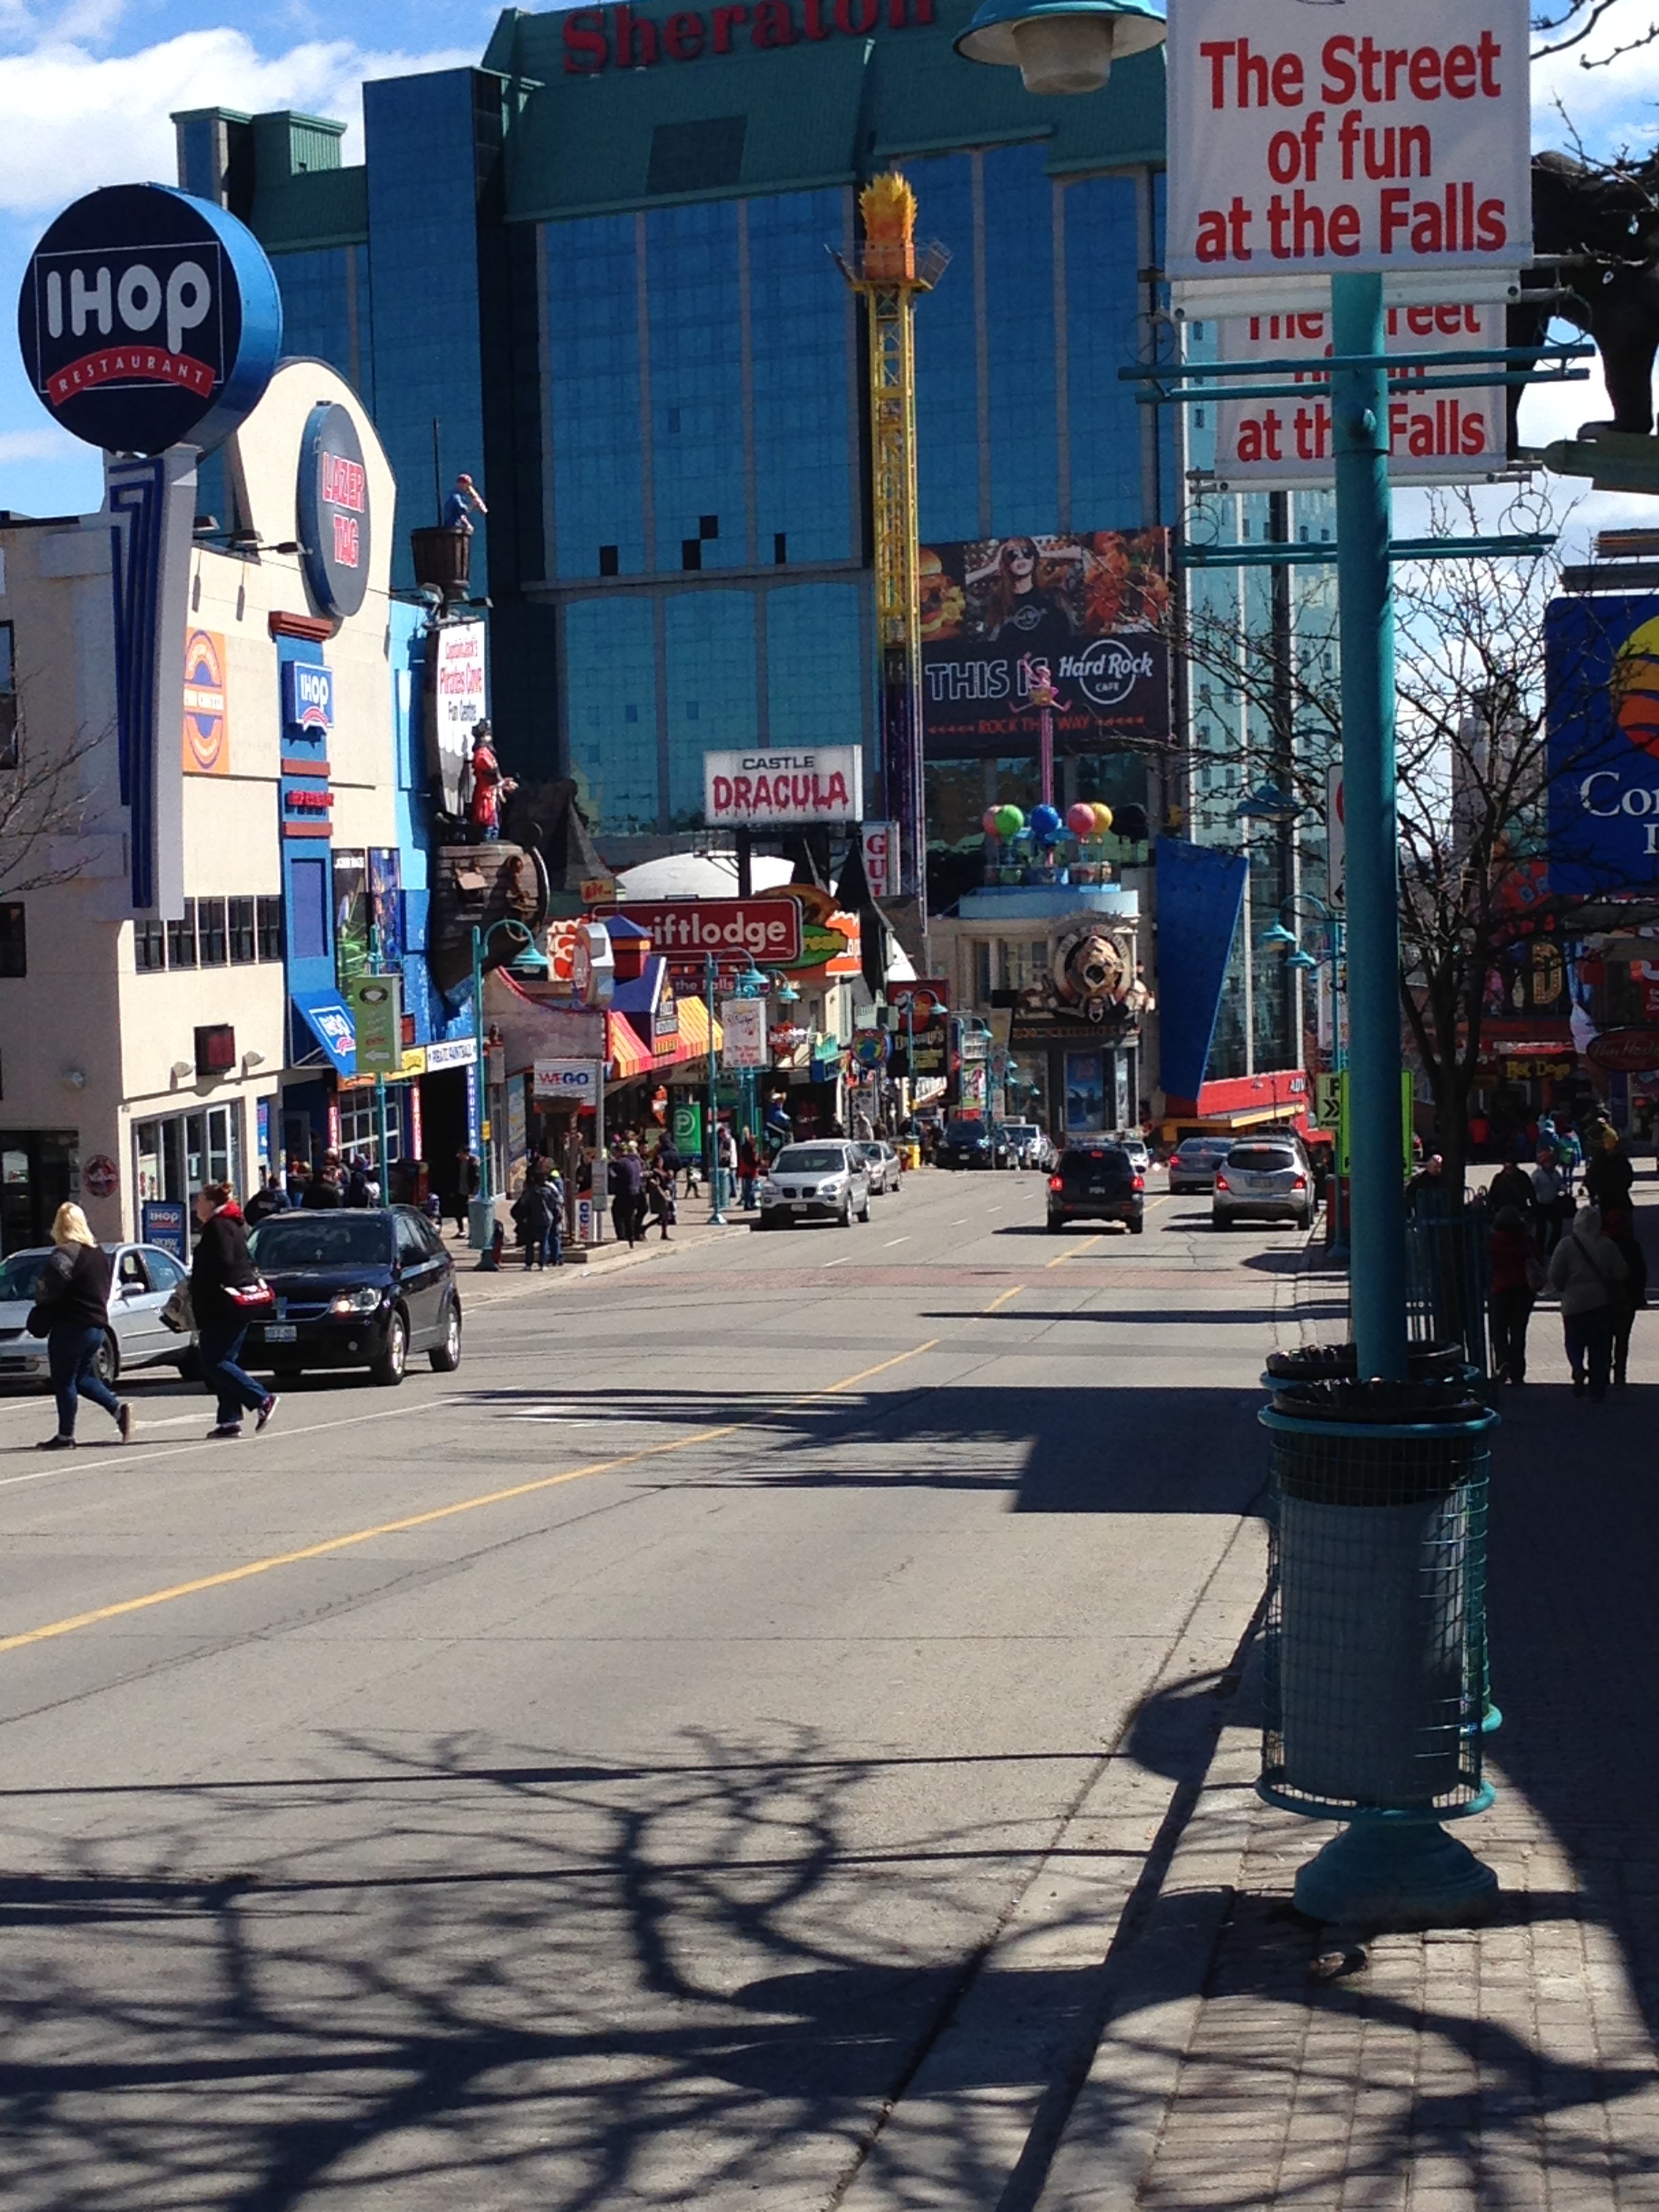
pedestrian, road, street, town, city, downtown, busy, tourism, lane, streets, infrastructure, centre, niagara, crowded, urban area, human settlement